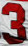
Number: 3